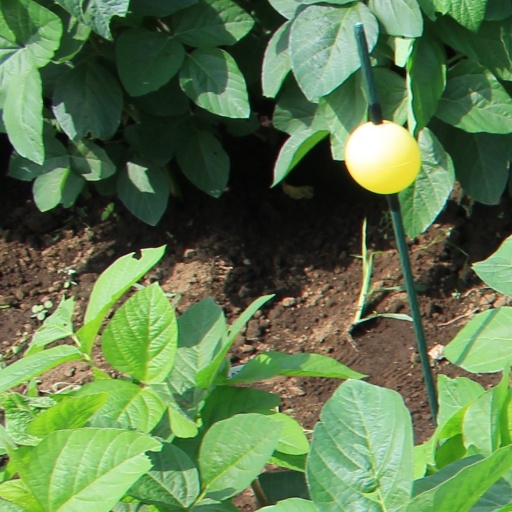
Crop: soybean